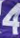
Number: 4